Answer in natural language. Considering the relative positions, is two geometric cubes (marked B) above or below Pot (marked A)? Choose between the following options: below or above
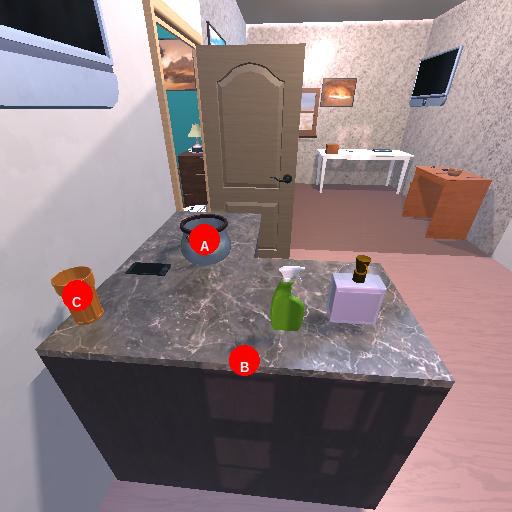
<answer>below</answer>